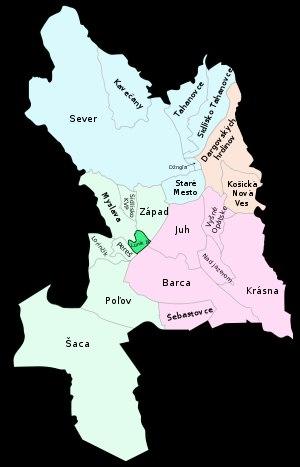
Luník IX est l'un des quartiers autonomes de la ville de Košice en Slovaquie situé un peu à l'écart de sa banlieue ouest. Conçu dans les années 1970 comme expérience forcée d'intégration de populations roms vivant à proximité du centre-ville, ce quartier de grands ensembles composé de trois rues est habité par environ 2 000 personnes dans les années 1980 et plus de 6 000 en 2012. Depuis la fin des années 1990, le quartier fait face à des difficultés sociales croissantes, avec un taux de chômage dépassant les 90 %. Du fait qu'il soit habité exclusivement par des populations roms très souvent en grande précarité, il est désormais considéré comme un ghetto ethnique, parmi les plus grands de Slovaquie et d'Europe centrale.